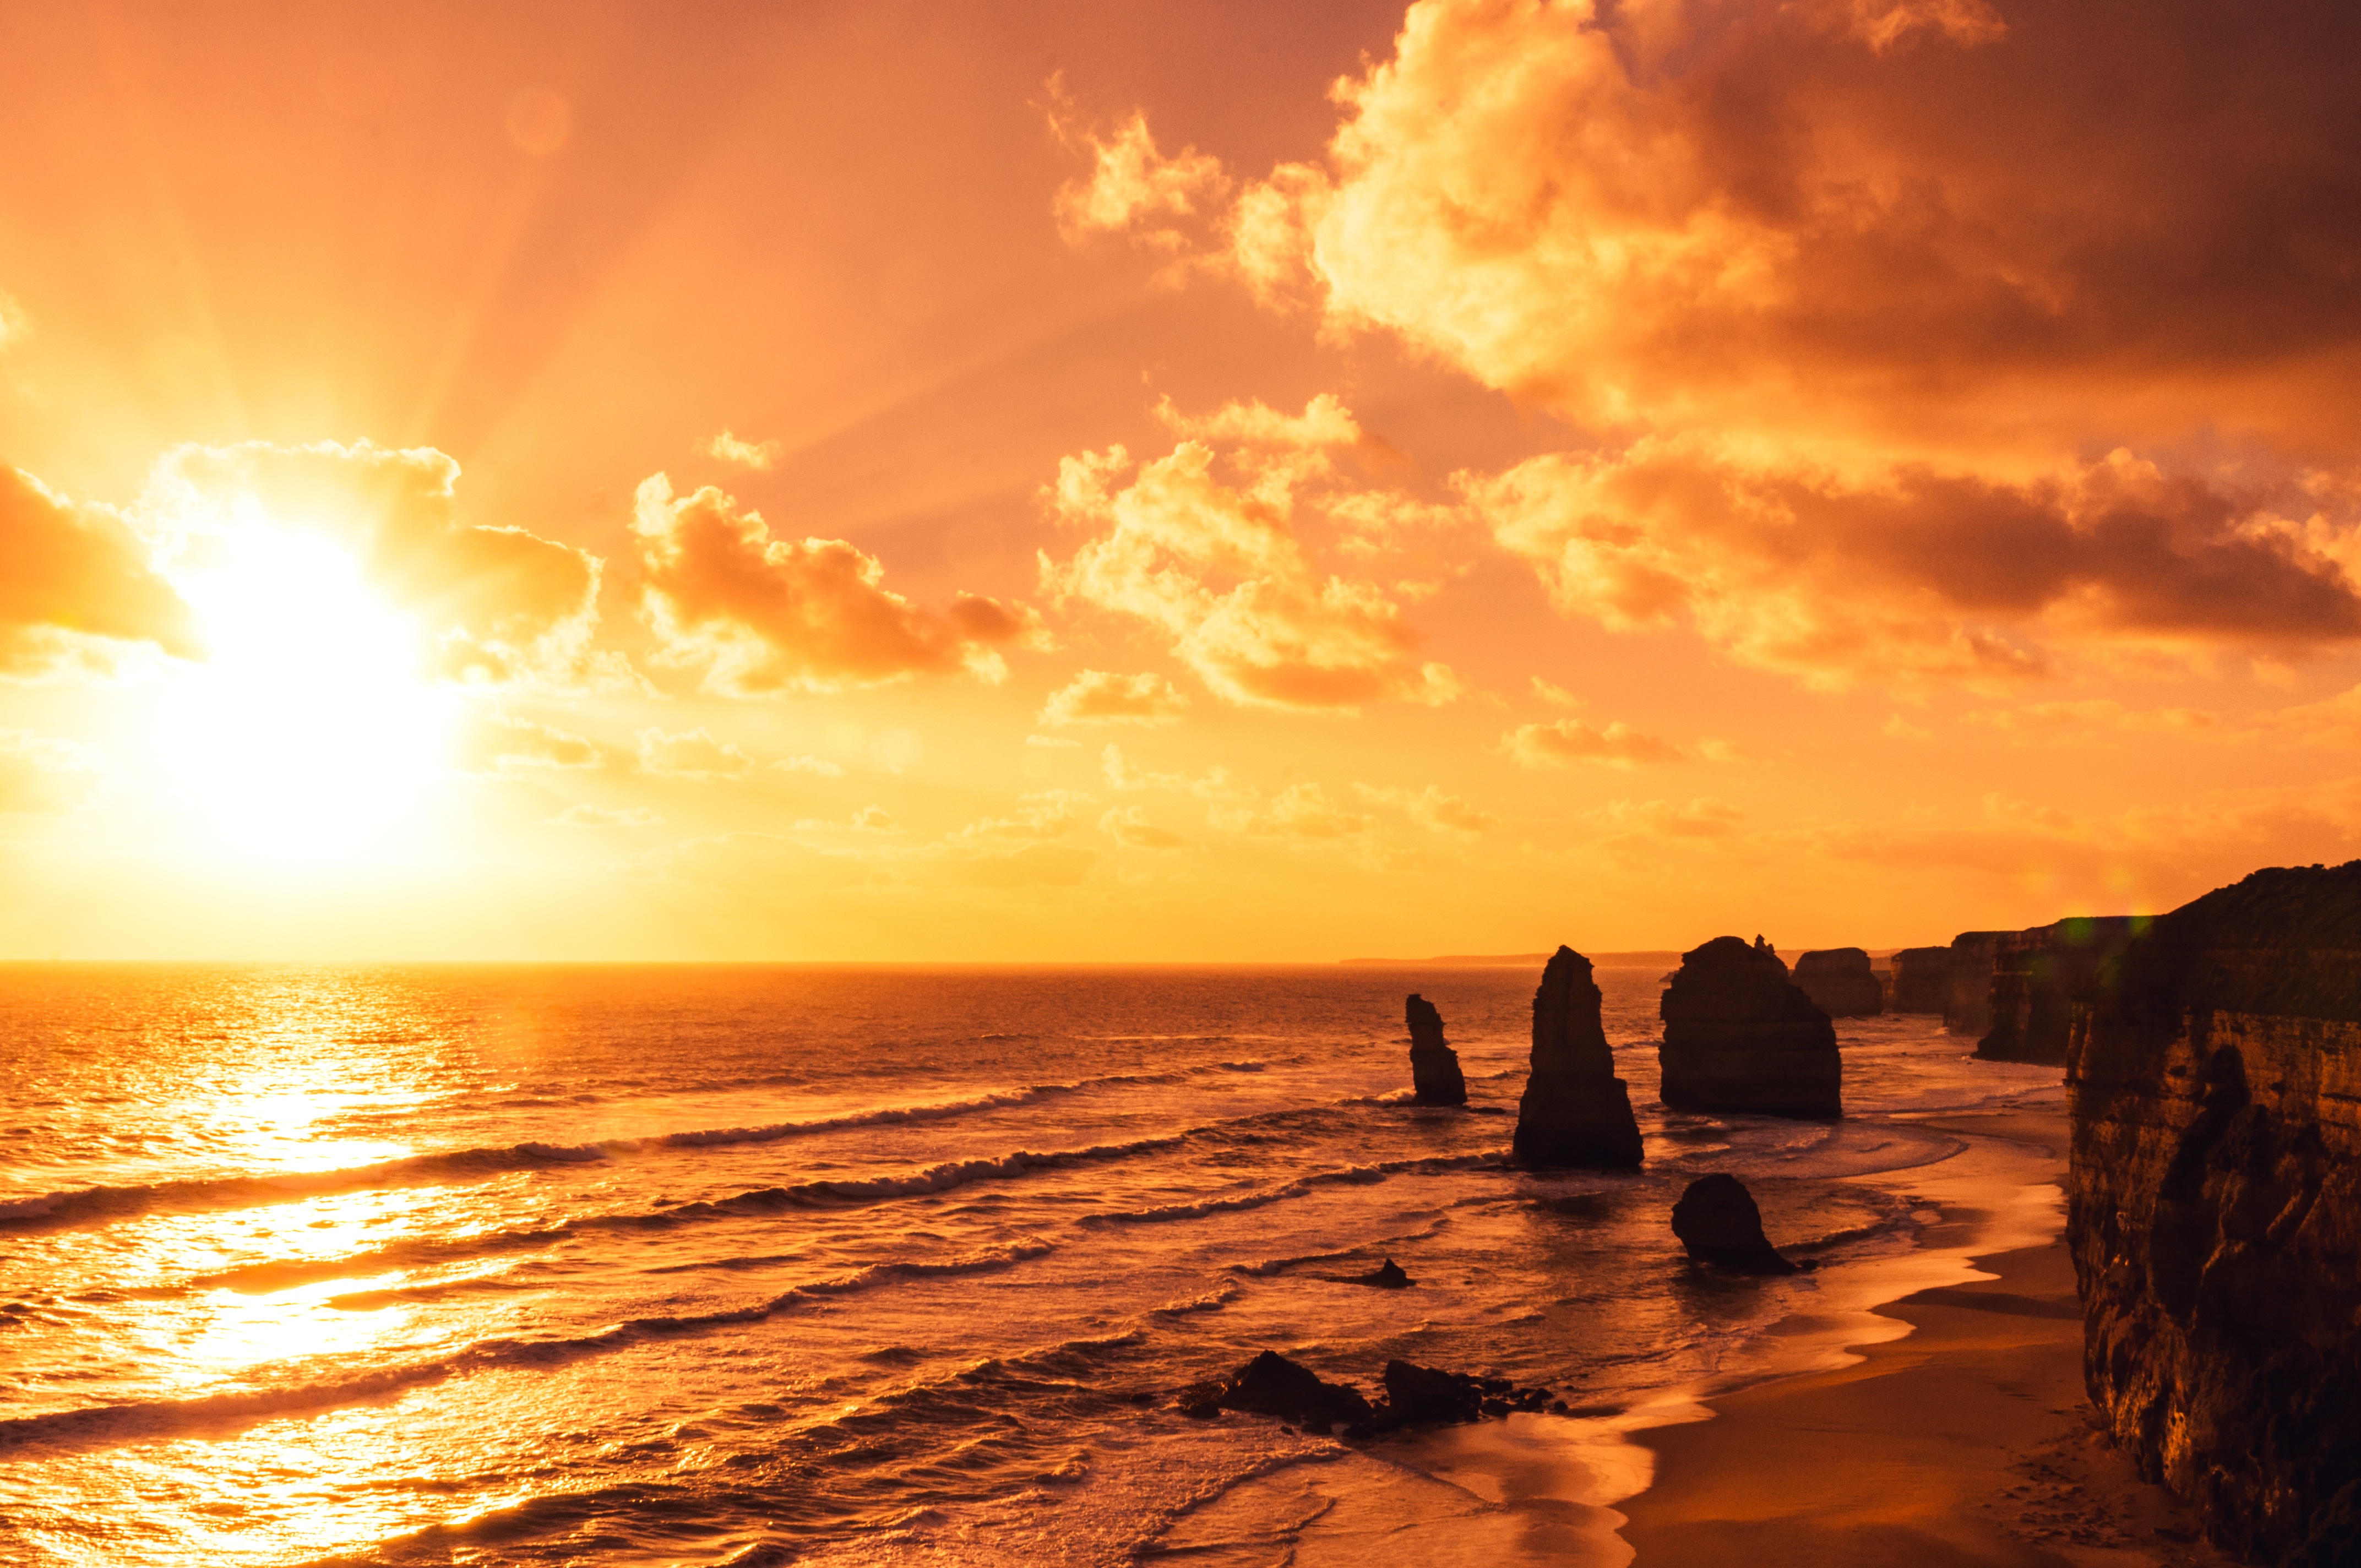
beach, sea, coast, ocean, horizon, cloud, sky, sun, sunrise, sunset, sunlight, morning, shore, wave, dawn, dusk, evening, afterglow, wind wave